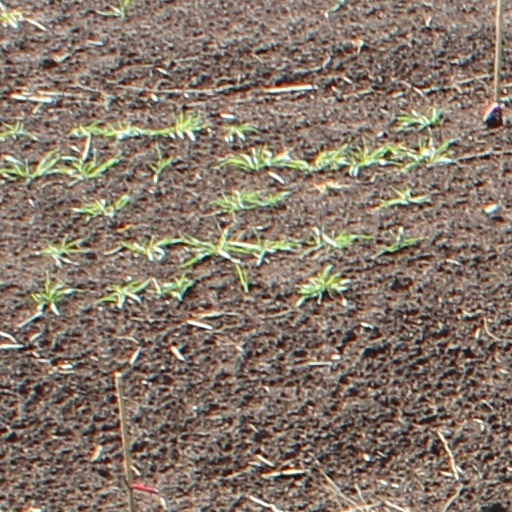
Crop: wheat